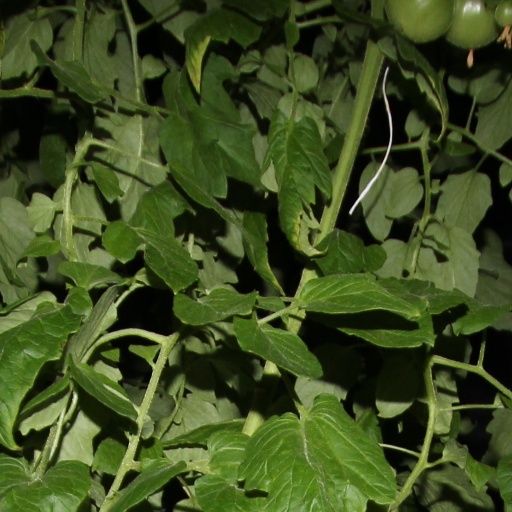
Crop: tomato